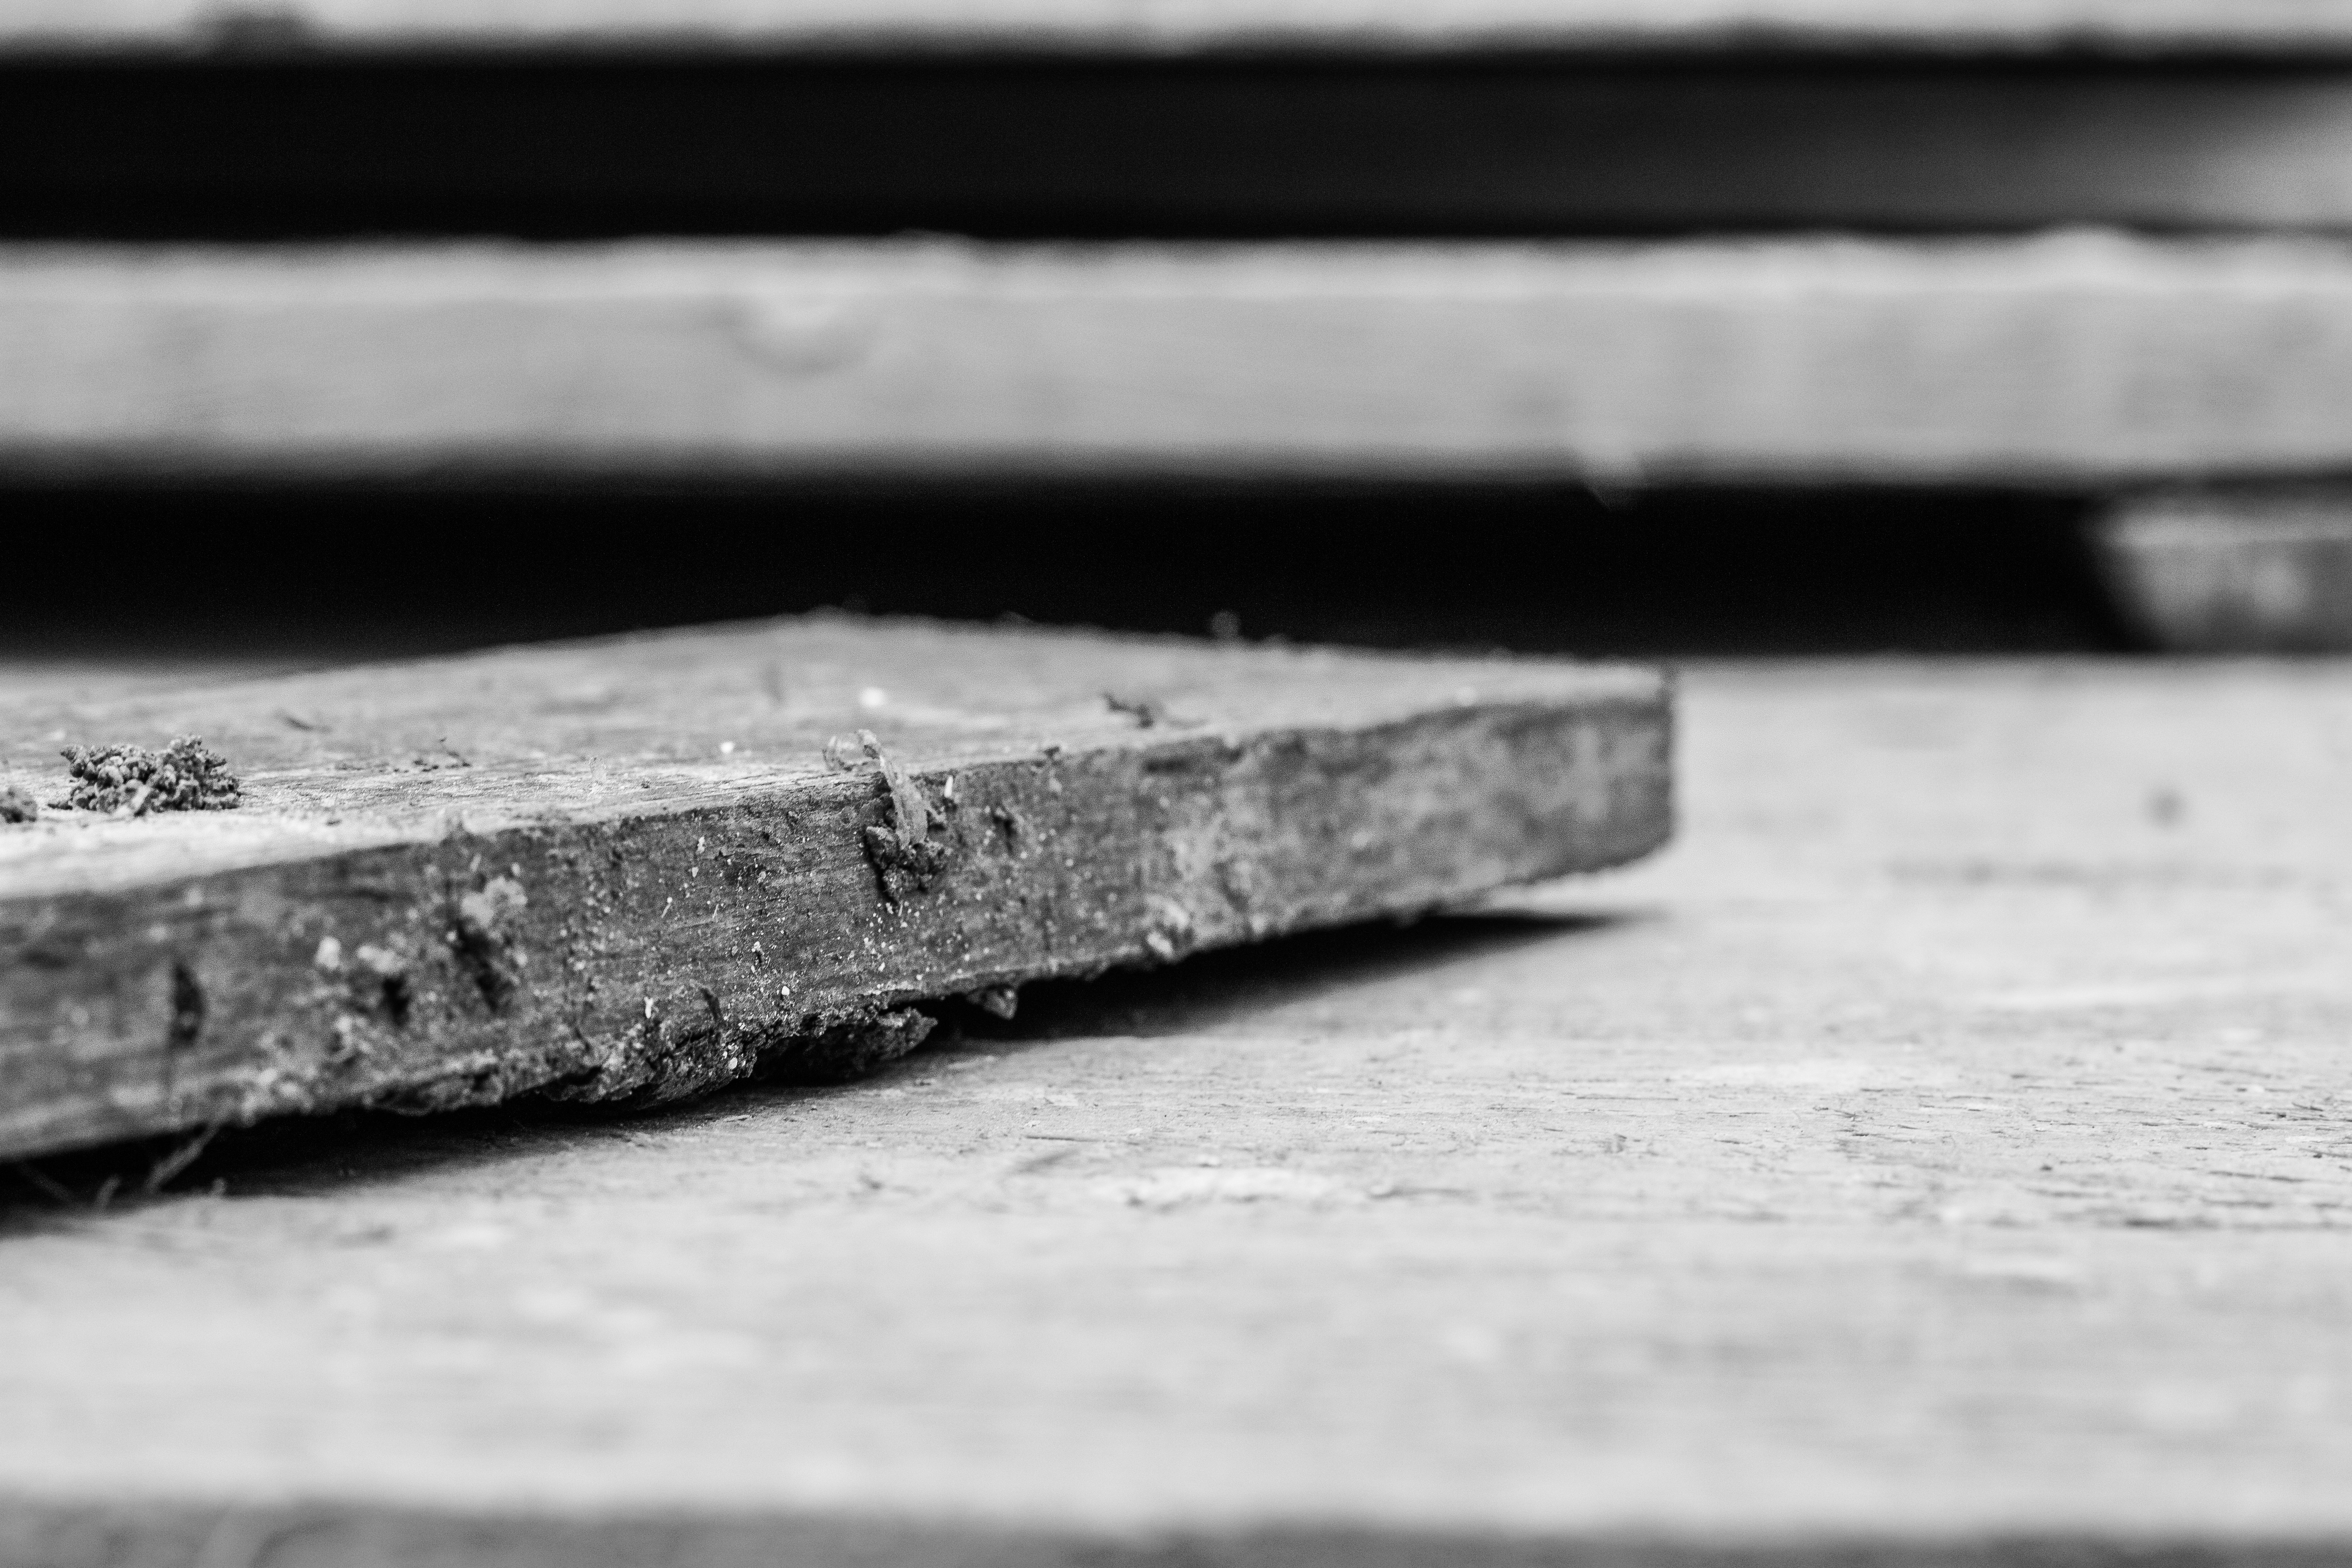
work, nature, grass, rock, black and white, architecture, structure, board, wood, technology, white, photography, countryside, texture, building, atmosphere, wall, produce, natural, metal, gray, industry, black, monochrome, material, ecology, close up, construction site, leaves, boards, wooden, build, production, shape, workplace, innovation, macro photography, investors, construction work, the idea of, admiration, the growth of the, battens, depth of sharpness, monochrome photography